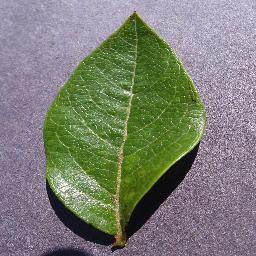
Label: Blueberry___healthy